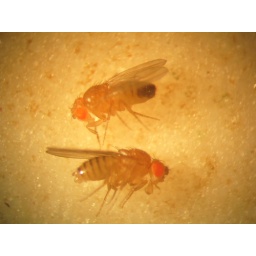
homozygous for chromosome 2-3 translocations, marked with scarlet and pink peach, which results in orange eye phenotype